Haroon Rasheed

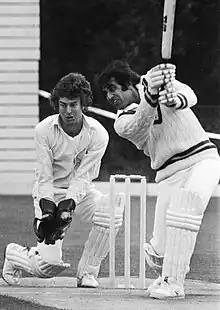
Haroon Rashid (right) in 1978

Haroon Rasheed Dar (born 25 March 1953) is a Pakistani cricket coach and former cricketer who played in 23 Test matches and 12 One Day International from 1977 to 1983.